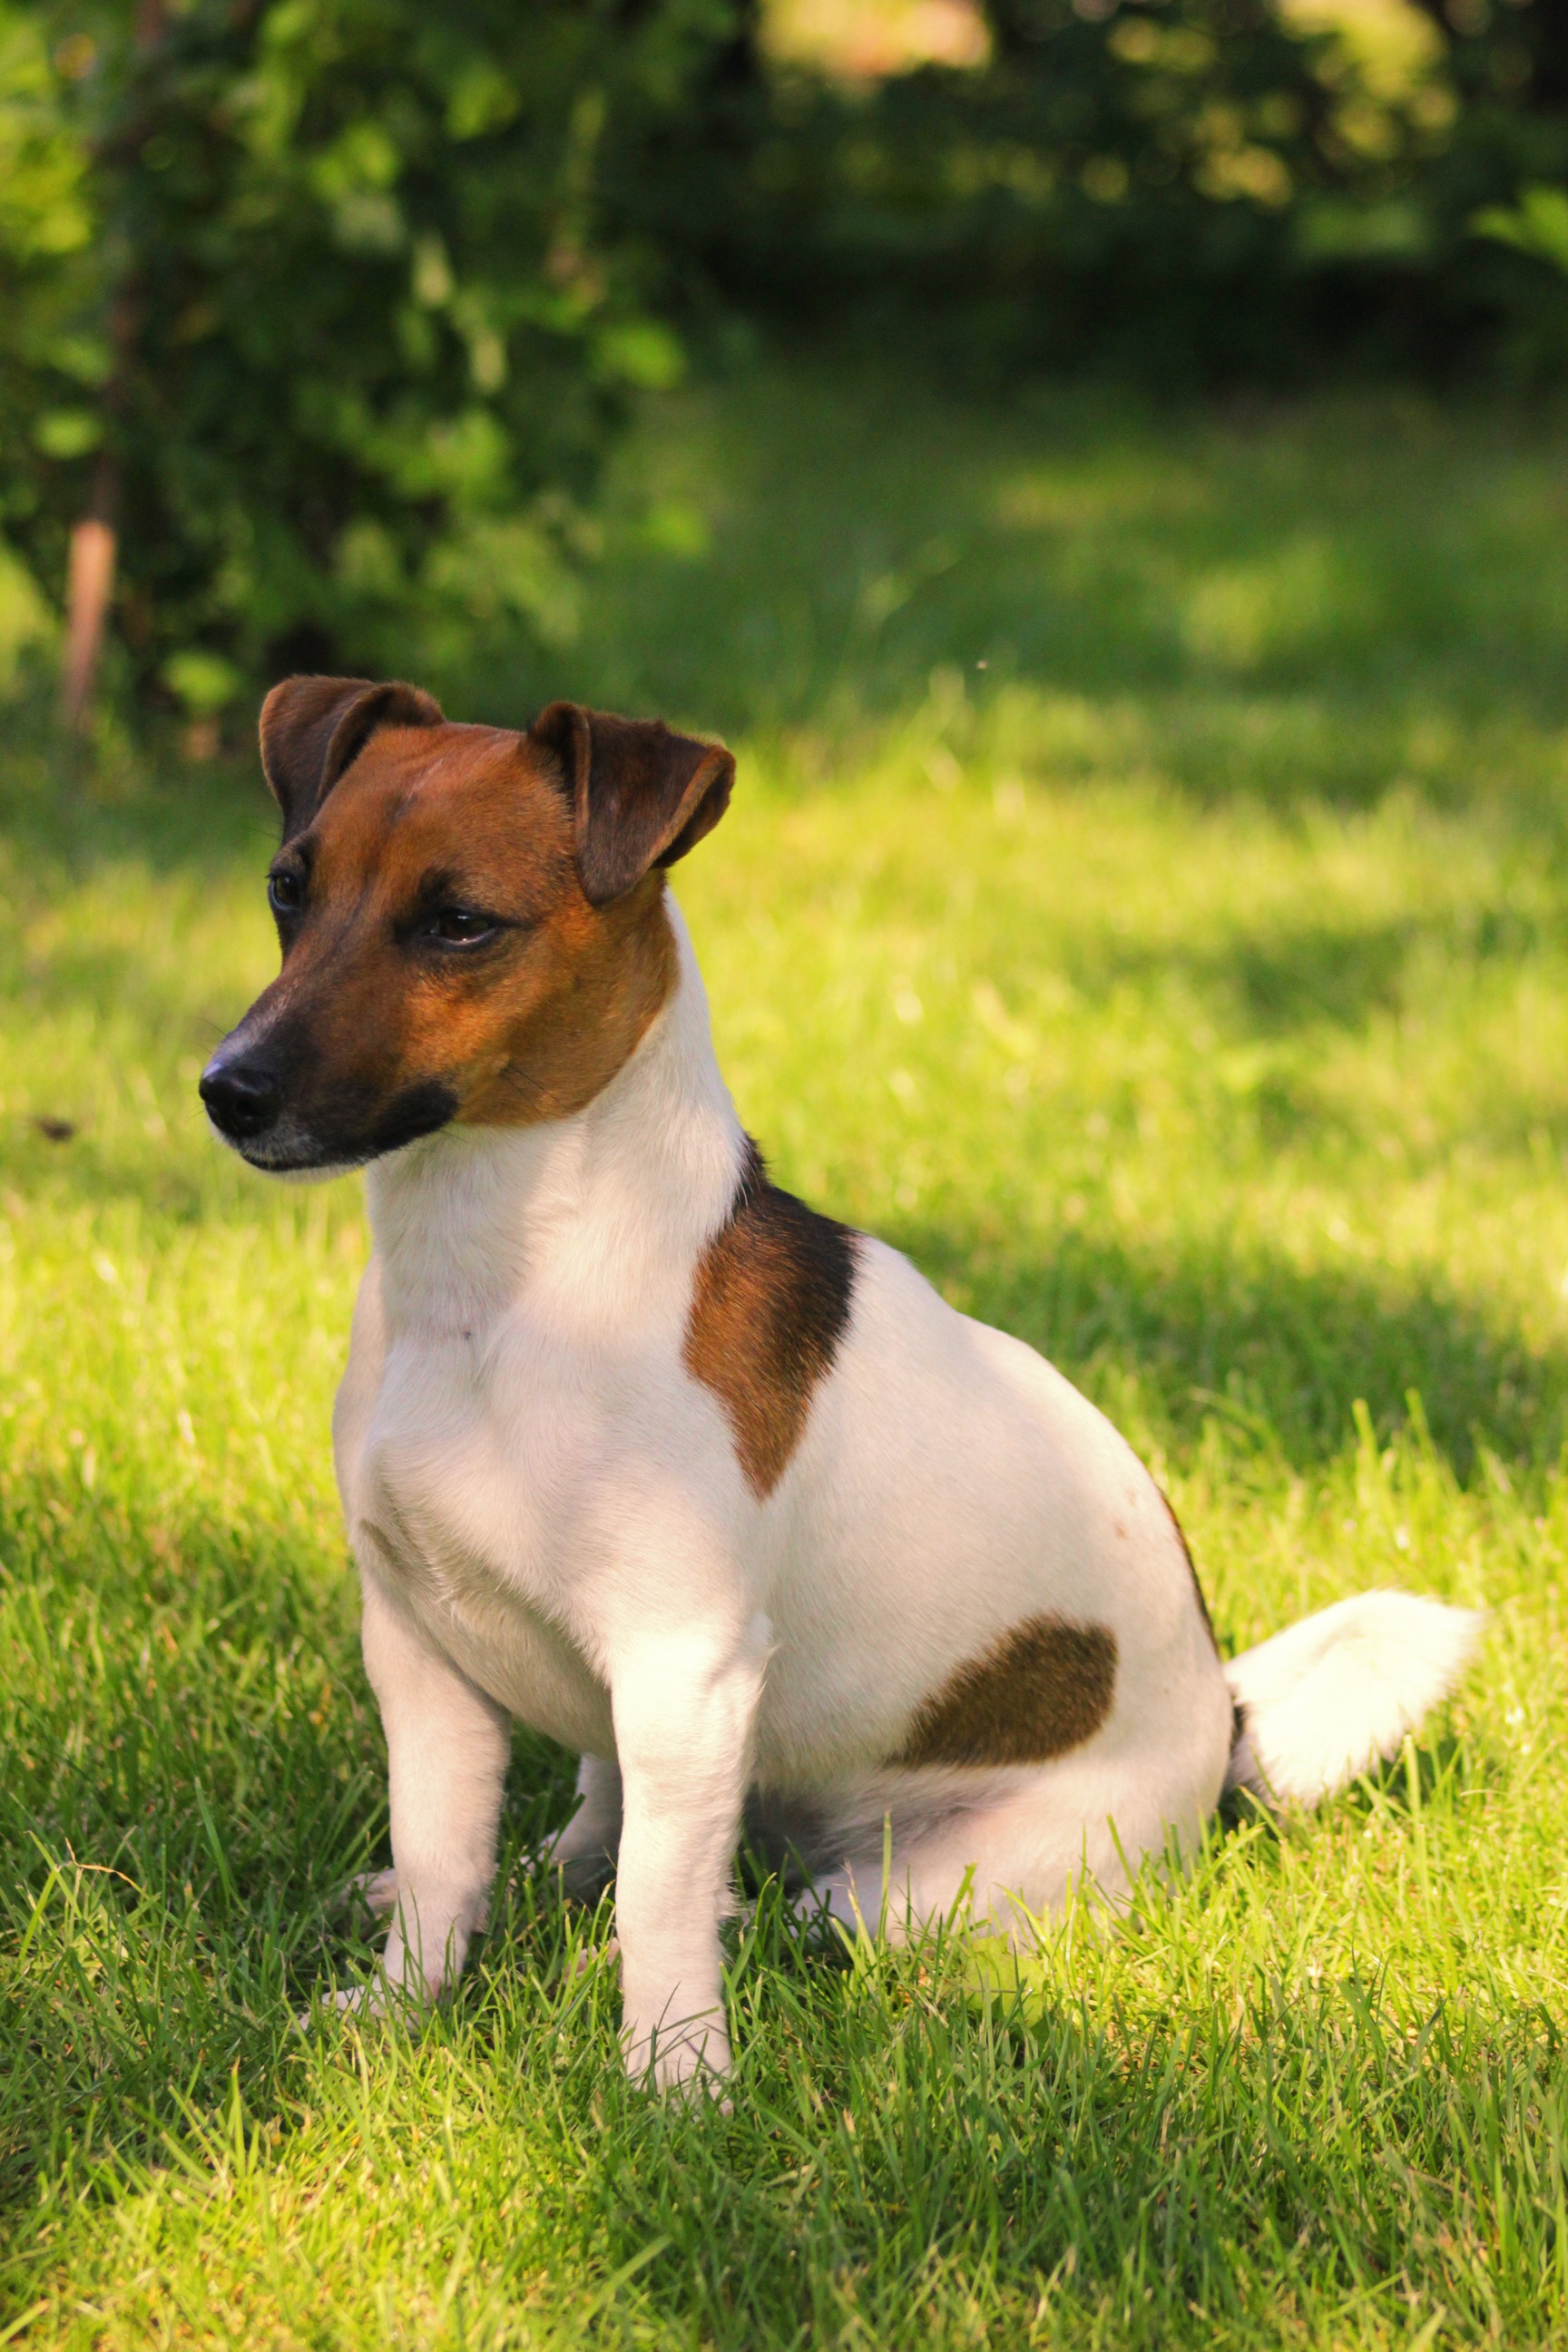
puppy, dog, animal, pet, mammal, animals, vertebrate, fast, dog breed, terrier, each, parson russell terrier, jack russell, man's best friend, jack russell terrier, dog like mammal, carnivoran, russell terrier, danish swedish farmdog, toy fox terrier, brazilian terrier, miniature fox terrier